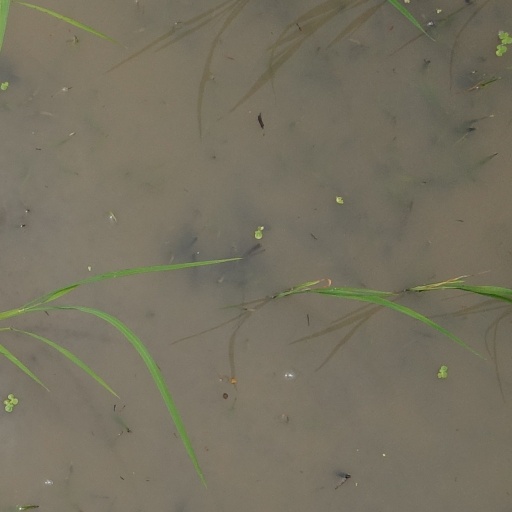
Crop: rice